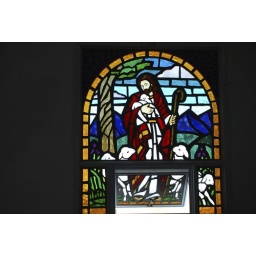
beautiful stain glass windows at west in catholic church